Suzuki GT250

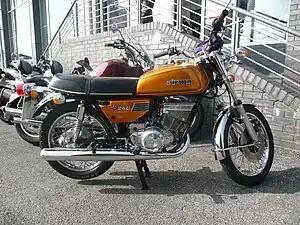
Suzuki GT250 Ram Air model

The Suzuki GT250, also known as the Suzuki Hustler in the US is a , two-stroke, twin-cylinder motorcycle produced by the Japanese Suzuki company between 1971 and 1981. The model was developed from the earlier T250, and was one of the best selling motorcycles in its class. For 1978 the bike was redesigned and marketed as the GT250 X7. The X7 was capable of reaching in favourable conditions. The model range was discontinued in 1981 in favour of Suzuki's four stroke models, and the X7 was developed into the RG250 Gamma.